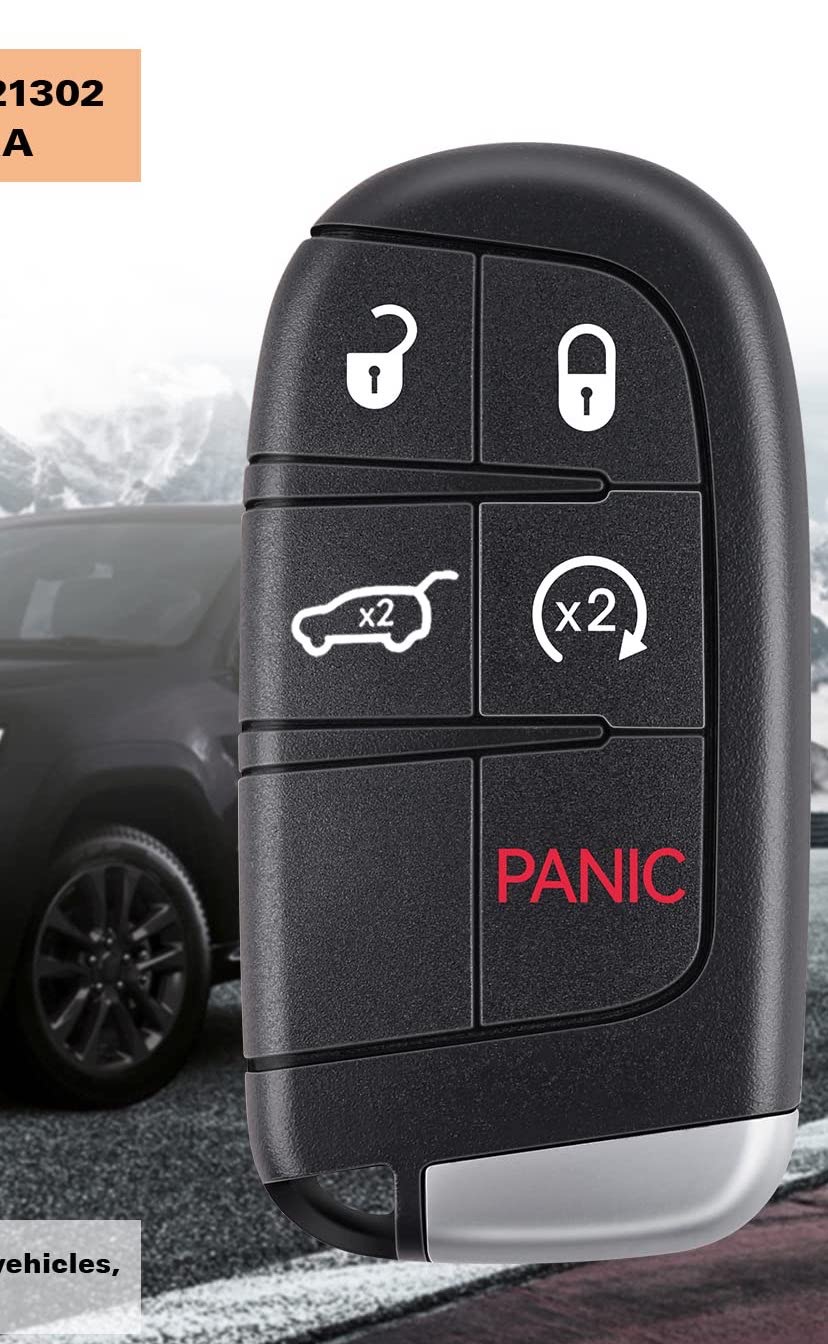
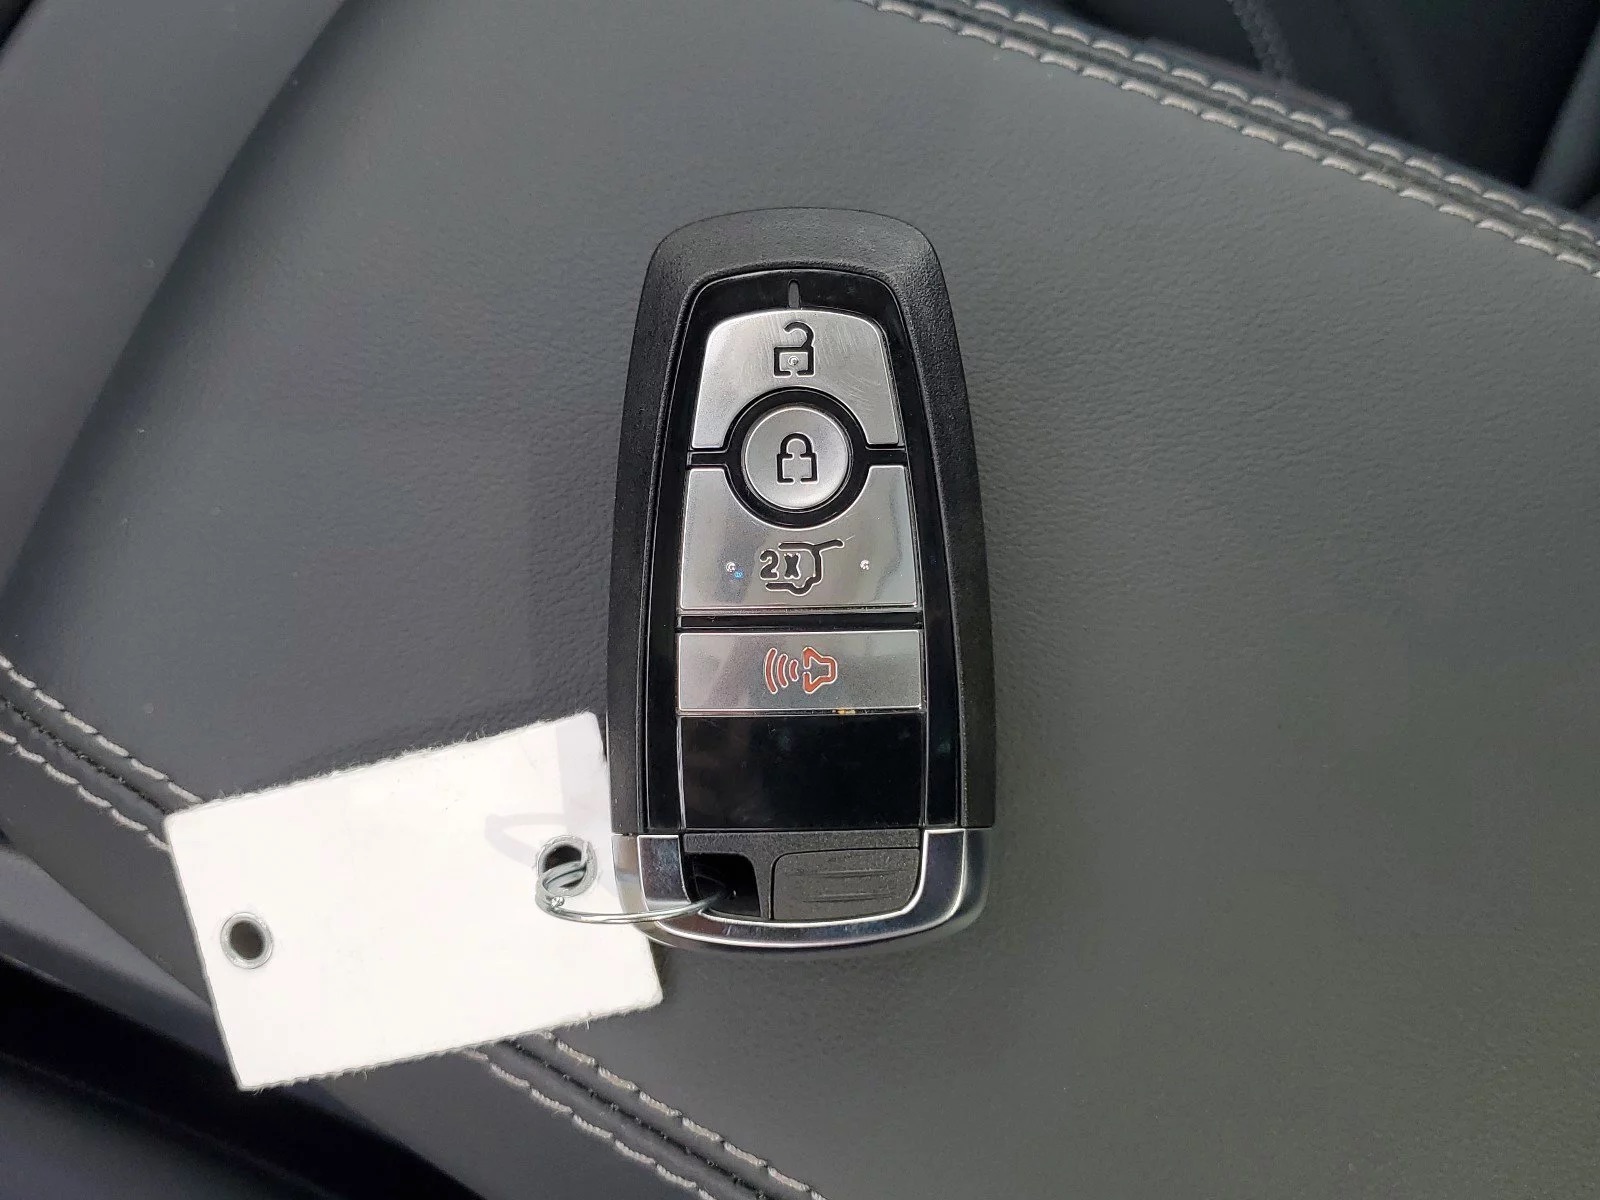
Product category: misc
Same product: yes